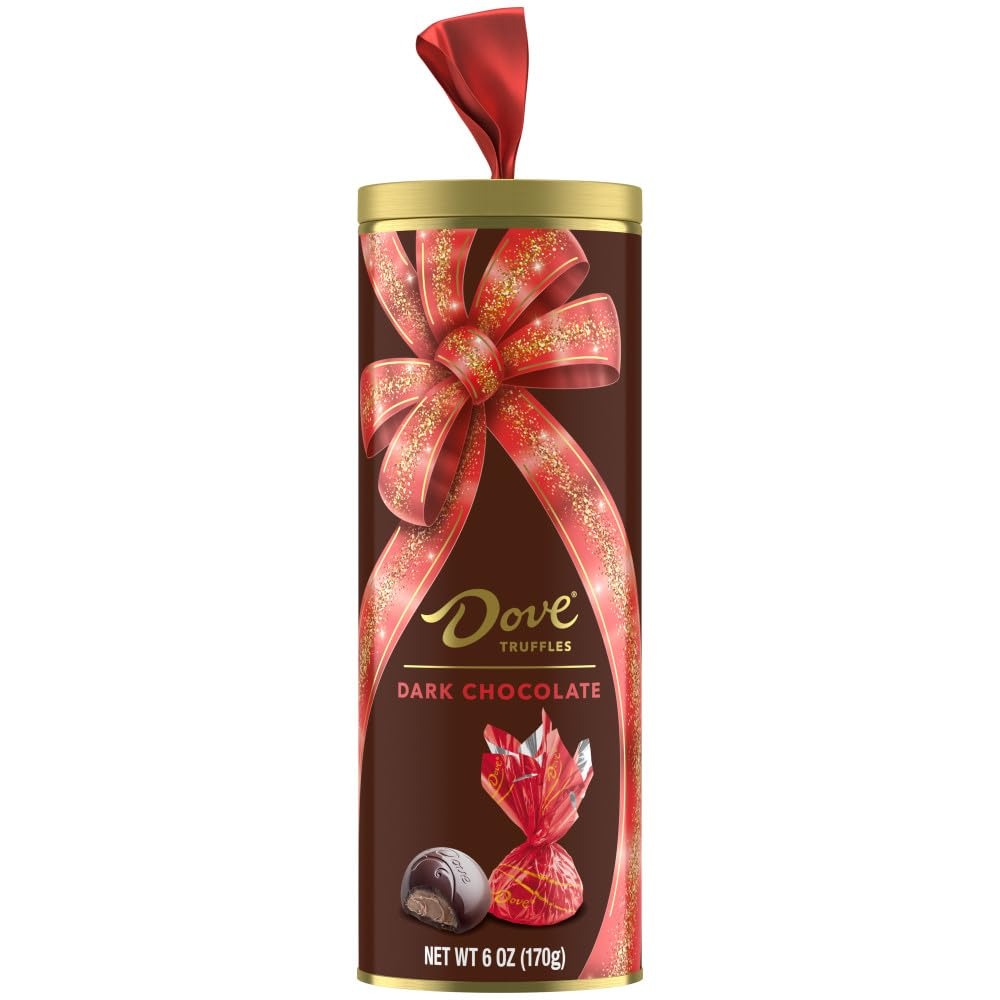
Item Name: DOVE Truffles Dark Chocolate Christmas Candy TIn Holiday Gift, 6 Oz Tube
Bullet Point 1: Contains one (1) 6-ounce tin of DOVE Truffles Dark Chocolate Christmas Candy
Bullet Point 2: Give the gift of silky, smooth, premium dark chocolate truffles this holiday, only with DOVE
Bullet Point 3: DOVE Truffles are individually wrapped, making them perfect for filling candy dishes at home or the office
Bullet Point 4: This DOVE Dark Chocolate Truffle Tin makes an indulgent stocking stuffer or a luxurious holiday gift
Bullet Point 5: Show up at the holiday party with a DOVE Truffle Tin in hand and you're sure to impress
Value: 6.0
Unit: Ounce

Price: 5.22